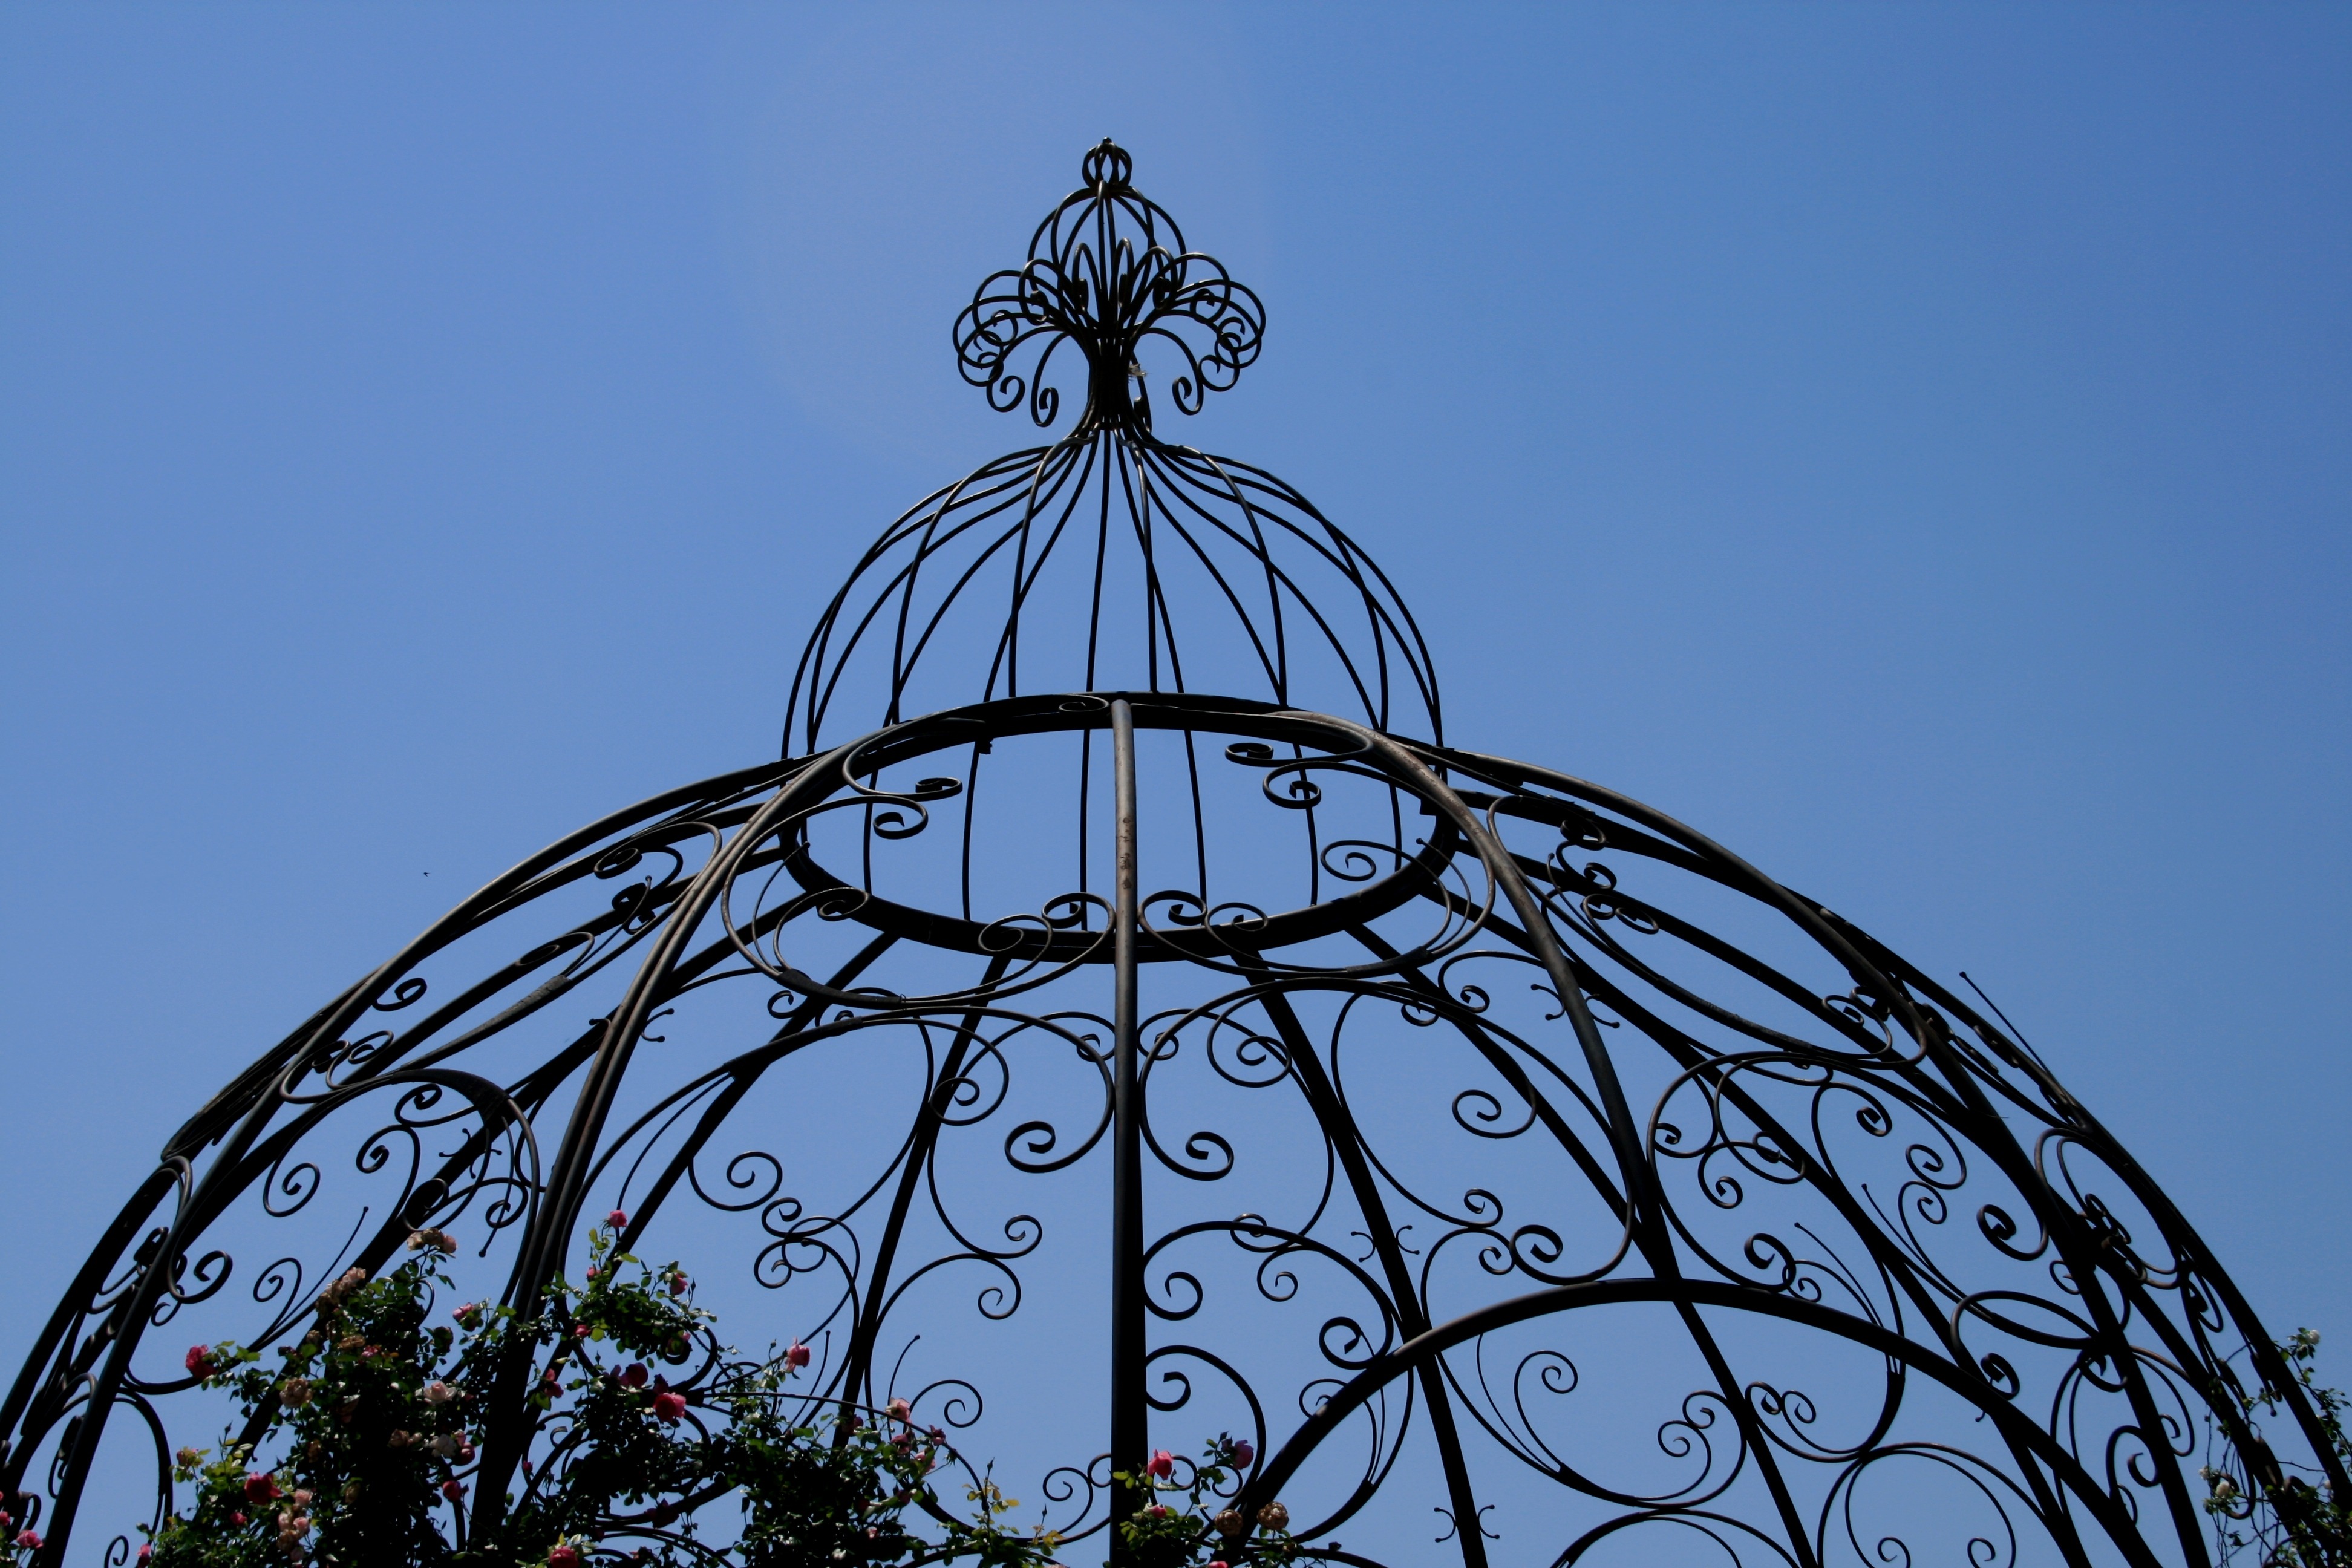
sky, arch, rose, construction, line, metal, blue, street light, black, garden, lighting, cage, ornate, symmetry, light fixture, pinnacle, iron, dome, feature, outdoor structure